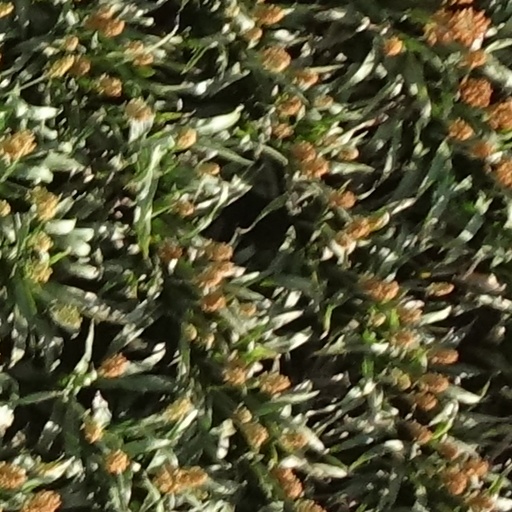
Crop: sorghum